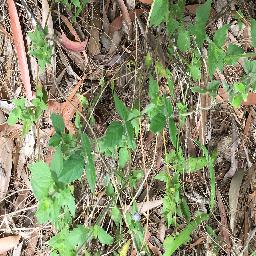
Label: siam_weed